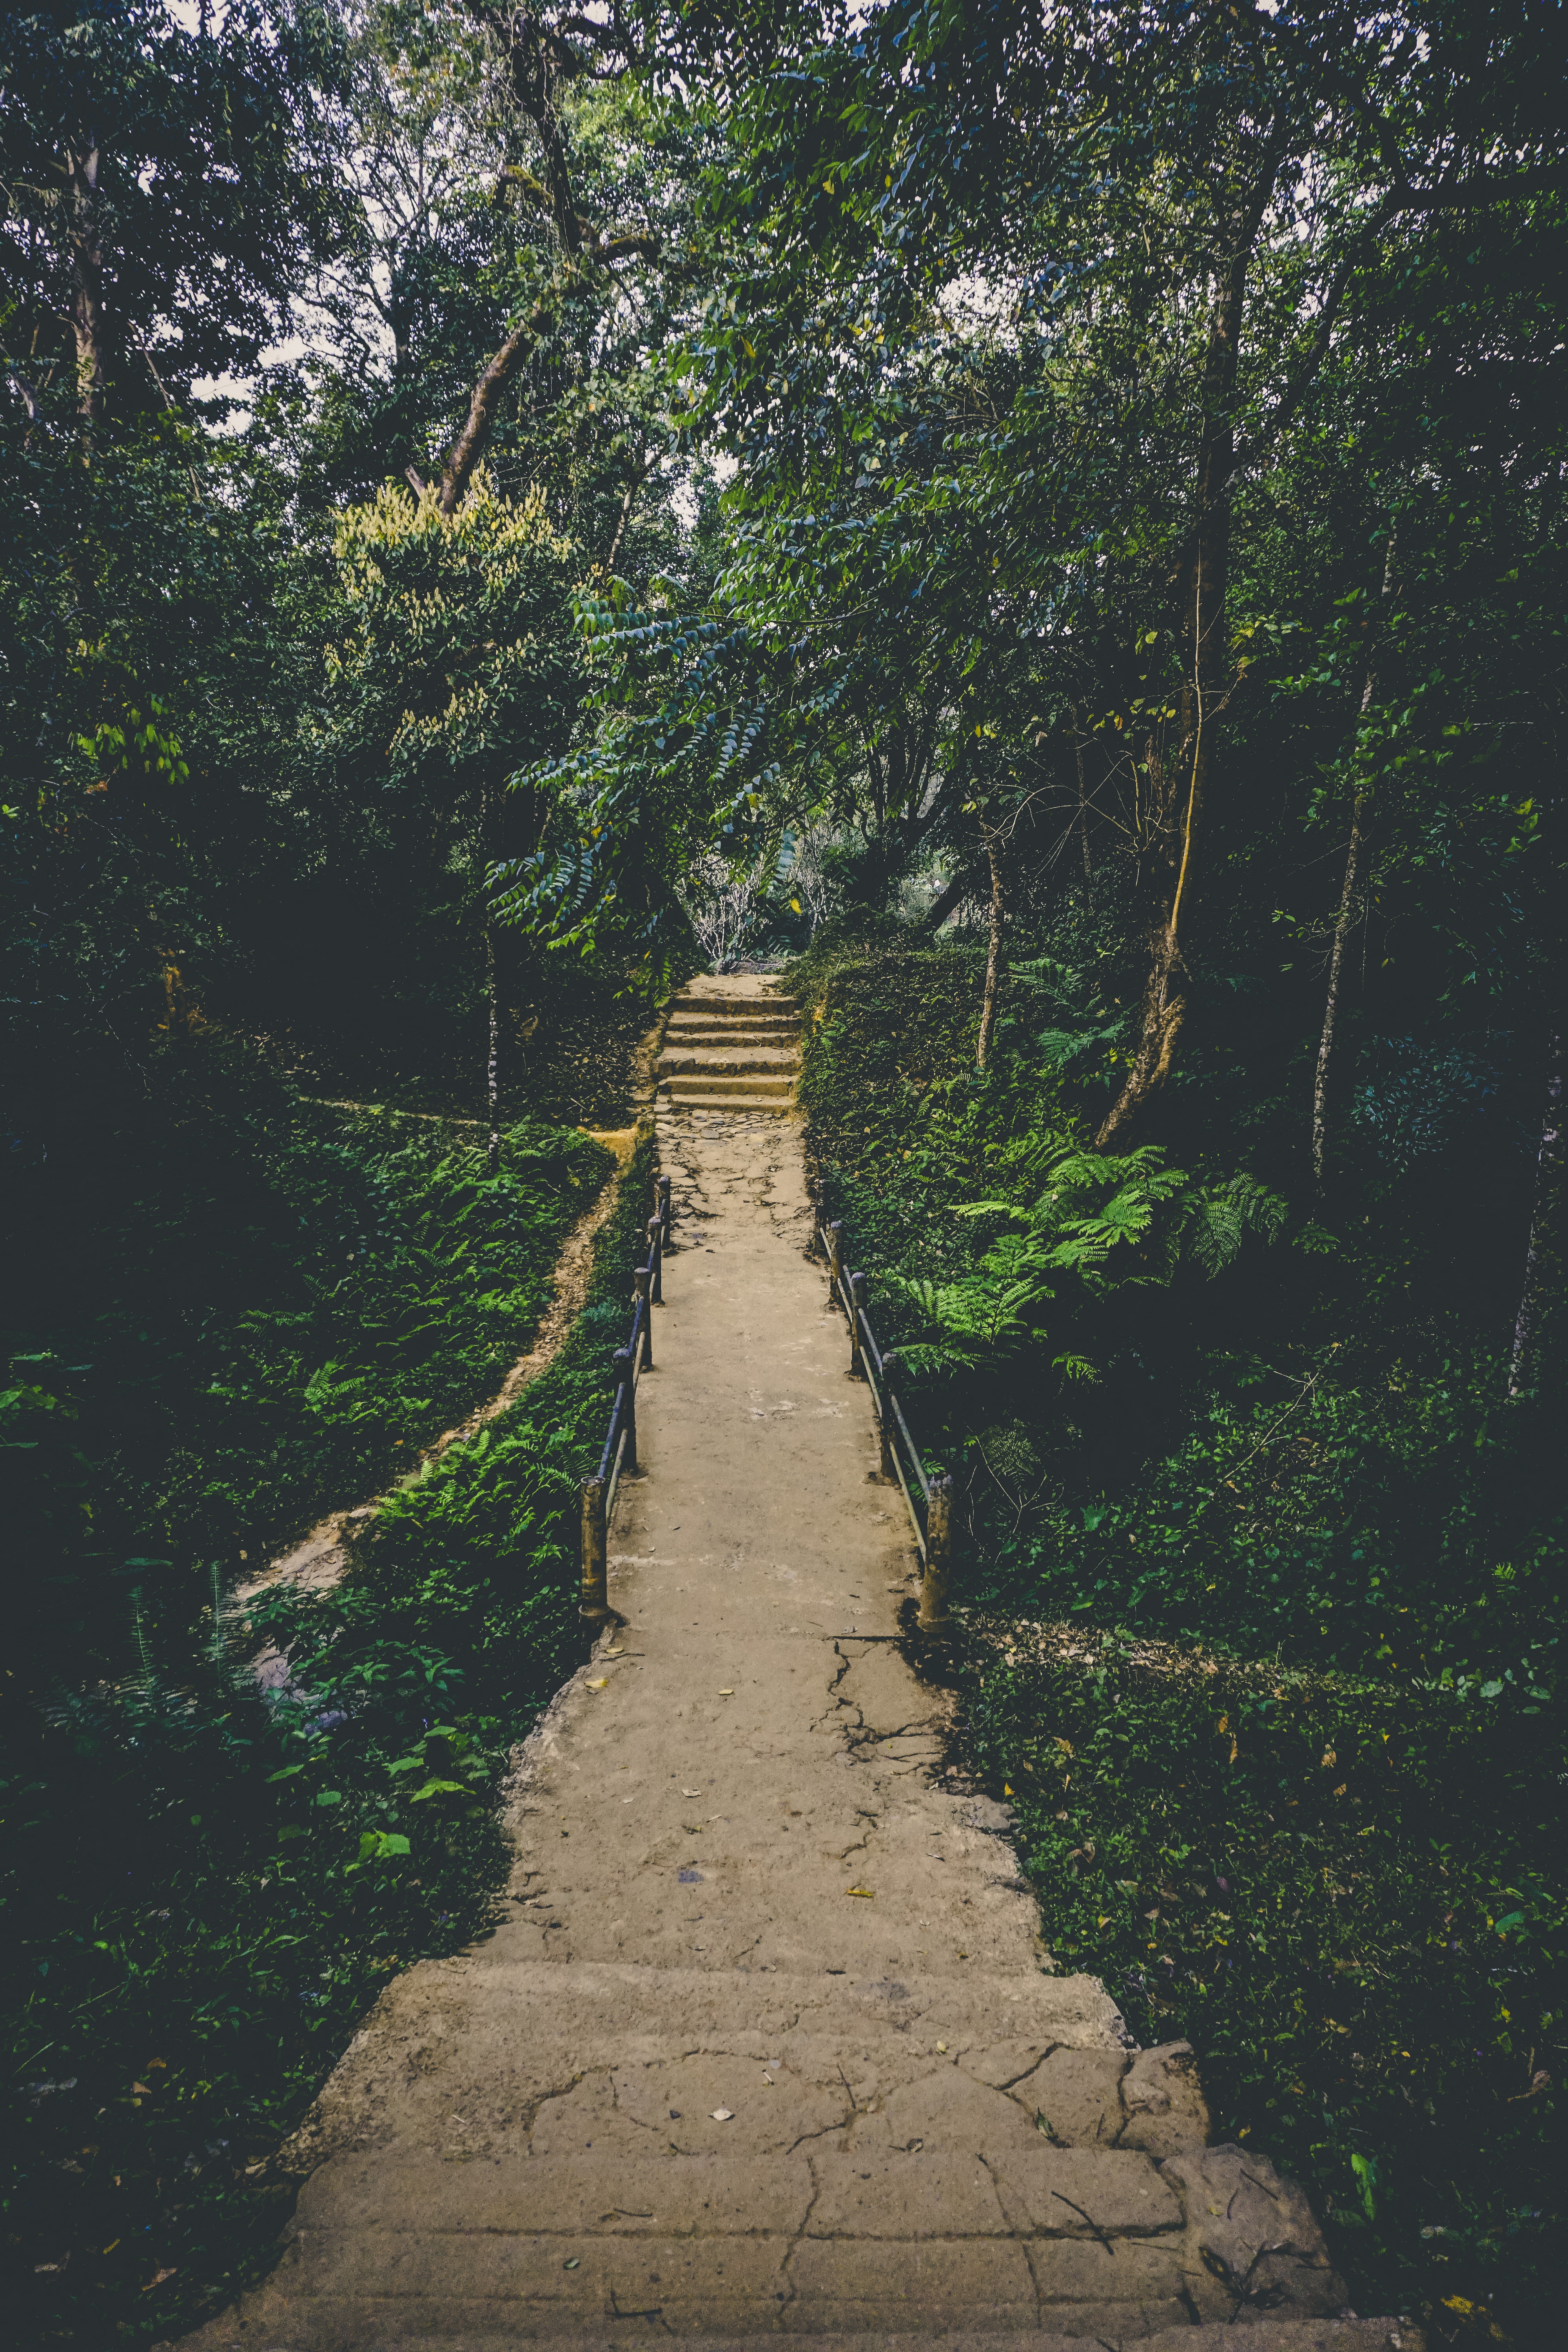
tree, vegetation, natural environment, nature reserve, sky, walkway, water, botany, forest, path, trail, thoroughfare, jungle, road, plant, rainforest, sunlight, road surface, stairs, nonbuilding structure, national park, woodland